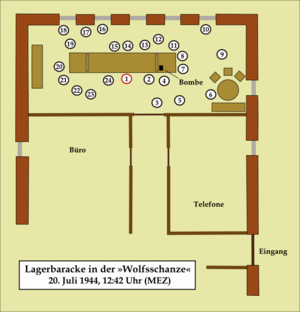
Rudolf Schmundt est un General der Infanterie de l’Armée de terre allemande de la Seconde Guerre mondiale, né le 13 août 1896 à Metz et mort le 1ᵉʳ octobre 1944 à Rastenburg.